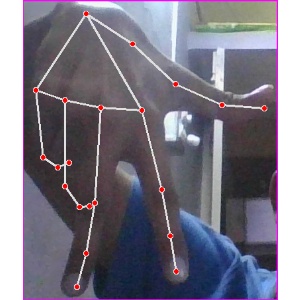
अक्षर: ग